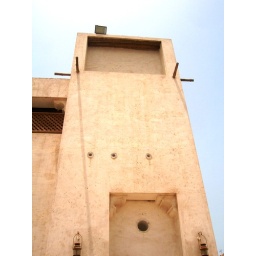
The &amp;quot;typical&amp;quot; wind tower in the Omani coast